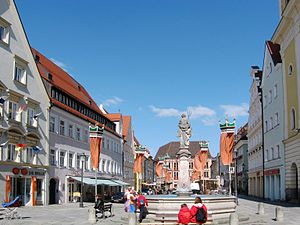
Kaufbeuren
Neptunbrønden om sommeren under Tänzelfesten
Kaufbeuren er en kreisfri by i Regierungsbezirk Schwaben i den tyske delstat Bayern. Byen ligger i Allgäu som en enklave i Landkreis Ostallgäu.